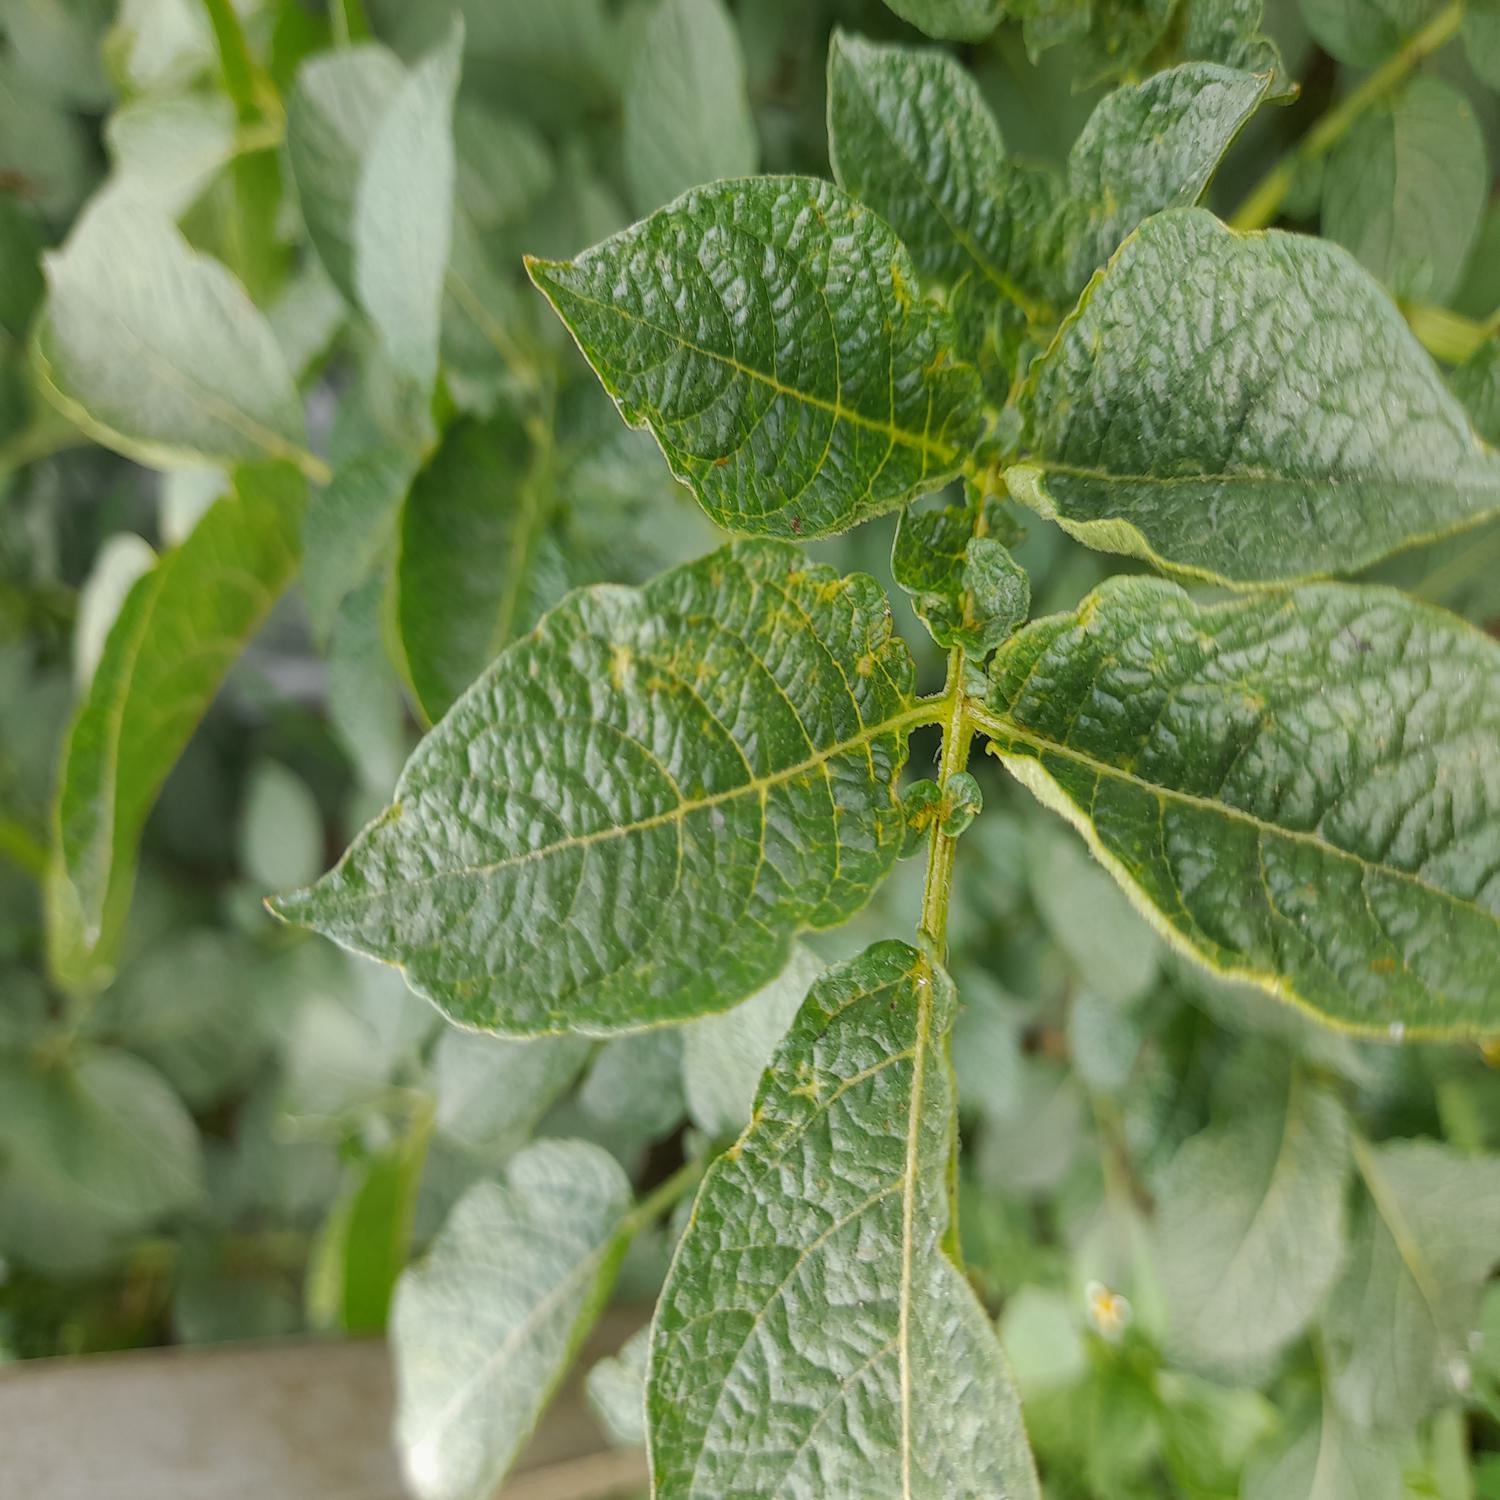
Label: Virus